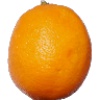
Label: Lemon Meyer 1